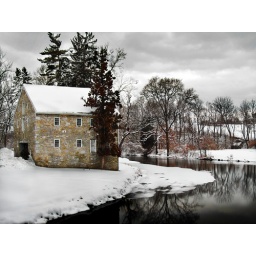
This is a stone building on the creek at a park and recreations area within a short drive from home..